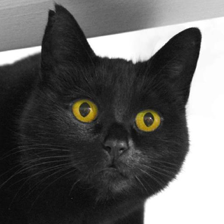
Label: animals